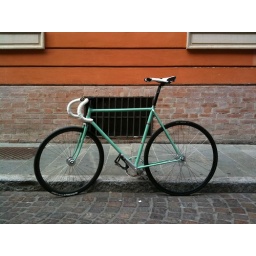
my cow fixie bike posing in street